Ford GT40

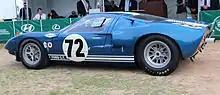
Prototype chassis GT 104, which finished third at the Daytona 2000 in 1965

The Ford GT40 was first raced in May 1964 at the Nürburgring 1000 km where it retired with suspension failure after holding second place early in the event. Three weeks later at the 24 Hours of Le Mans, all three entries retired, although the Ginther/Gregory car led the field from the second lap until its first pitstop. After a season-long series of dismal results under John Wyer in 1964, the program was handed over to Carroll Shelby after the 1964 Nassau race. The cars were sent directly to Shelby, still bearing the dirt and damage from the Nassau race. Carroll Shelby was noted for complaining that the cars were poorly maintained when he received them, but later information revealed the cars were packed up as soon as the race was over, and FAV never had a chance to clean and organize the cars to be transported to Shelby.